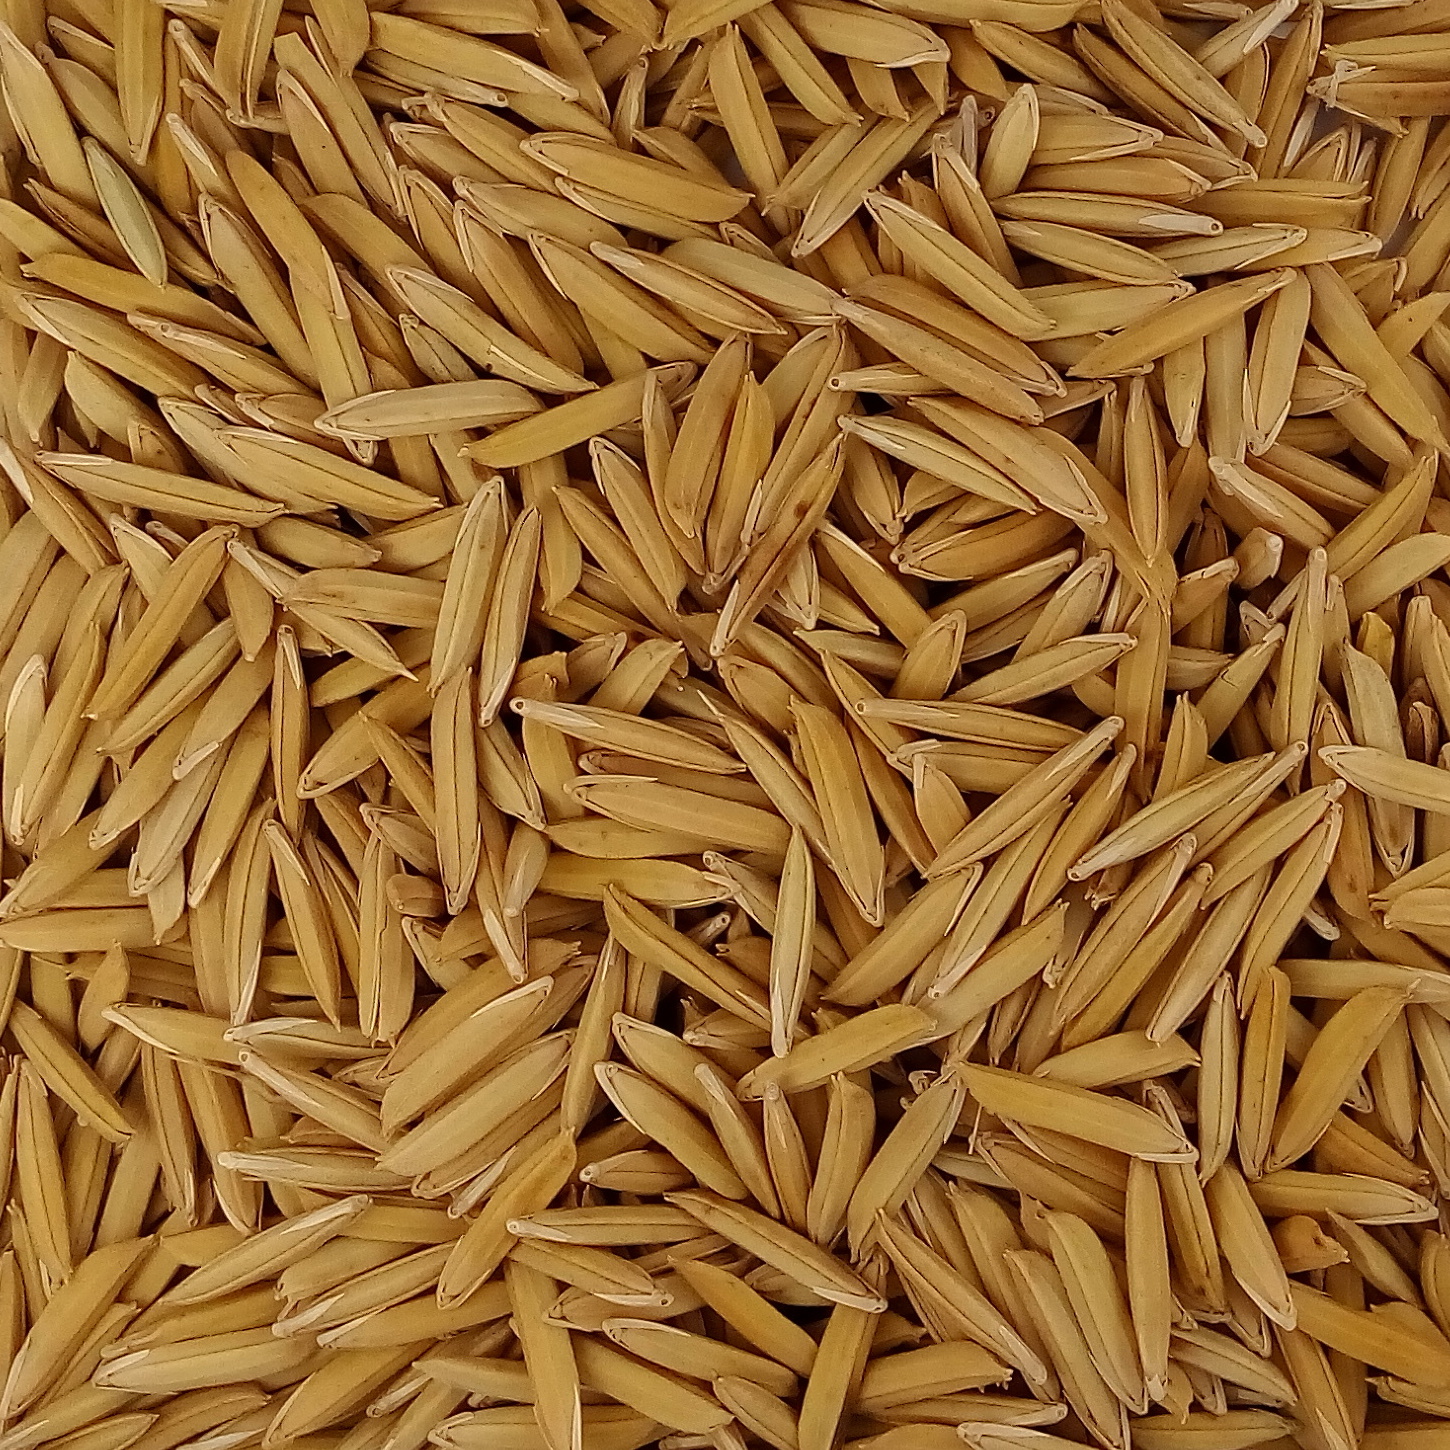
Rice seed variety: 1718